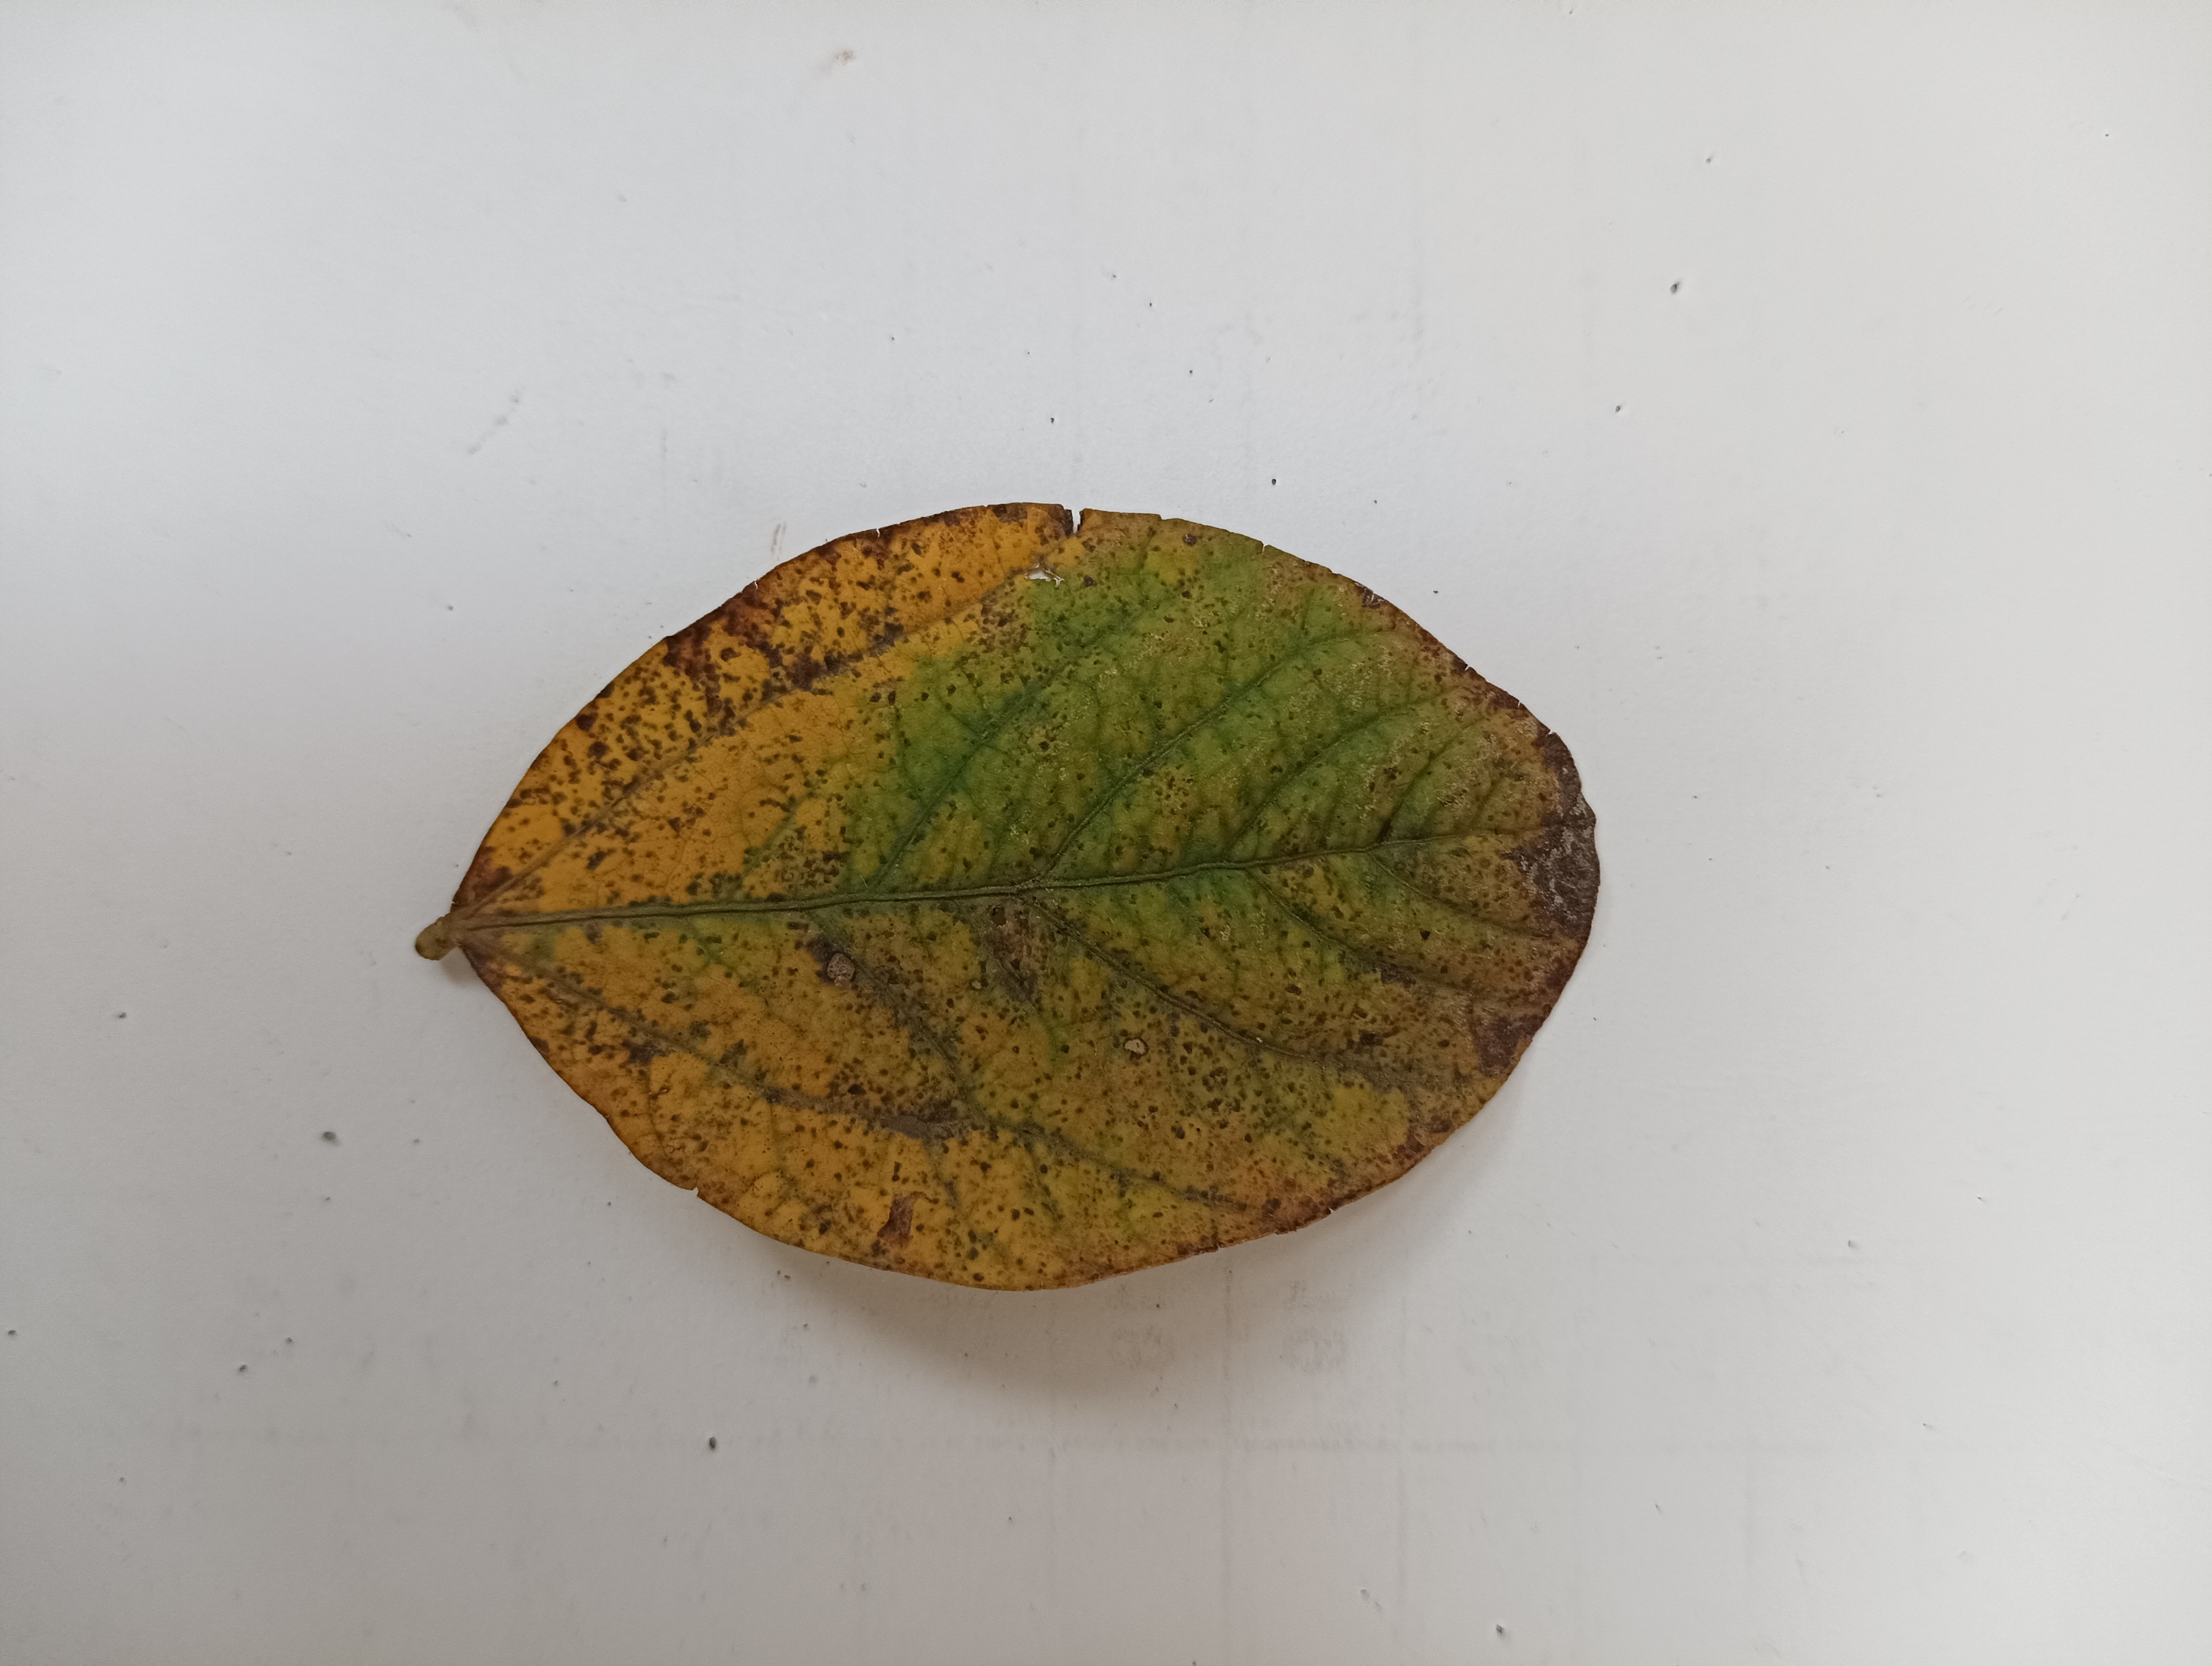
Label: Vein Necrosis